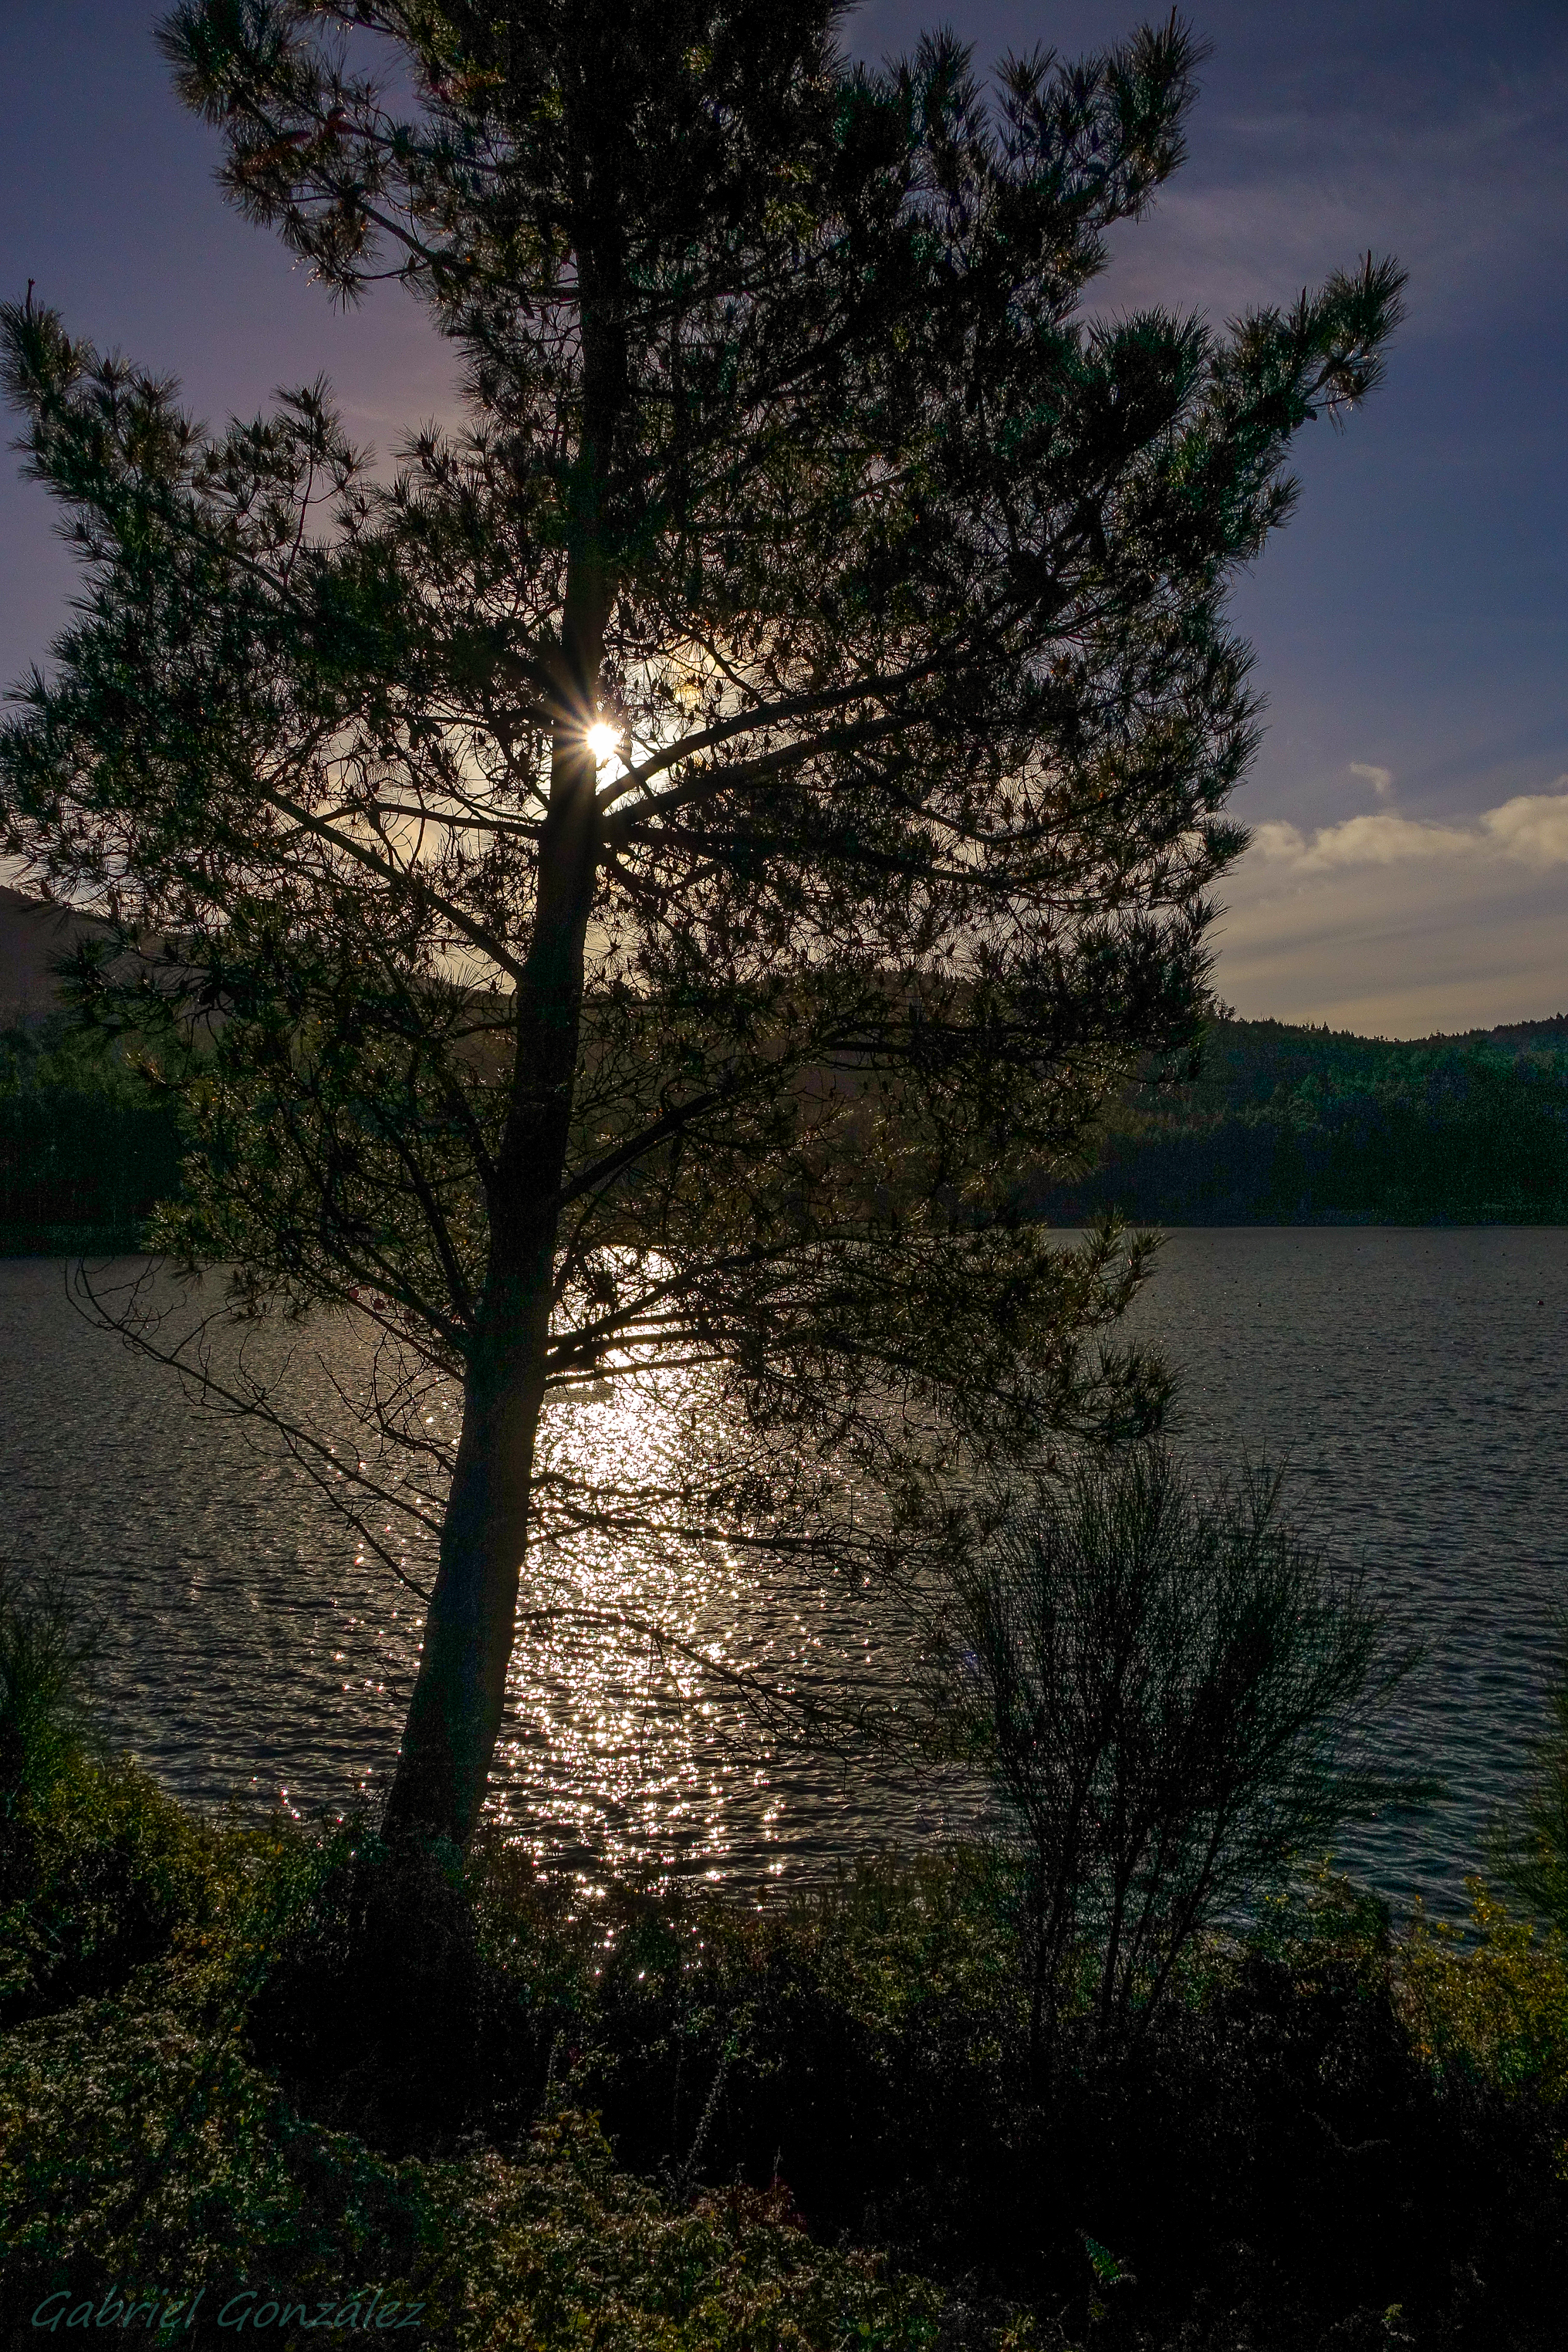
landscape, tree, nature, forest, grass, branch, plant, sunlight, morning, leaf, flower, lake, green, reflection, autumn, spain, galicia, pontevedra, paisajes, woodland, habitat, espana, ggl1, gaby1, xovesphoto, sonyrx10, rx10, gphoto, xelodegalicia, pontevedragaliciaespa a, gabrielcoru a, woody plant